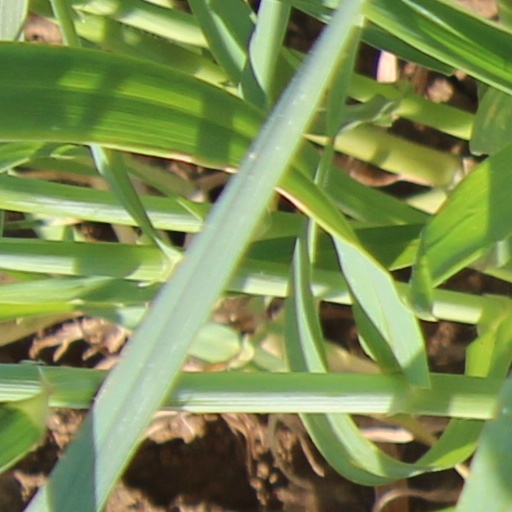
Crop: wheat